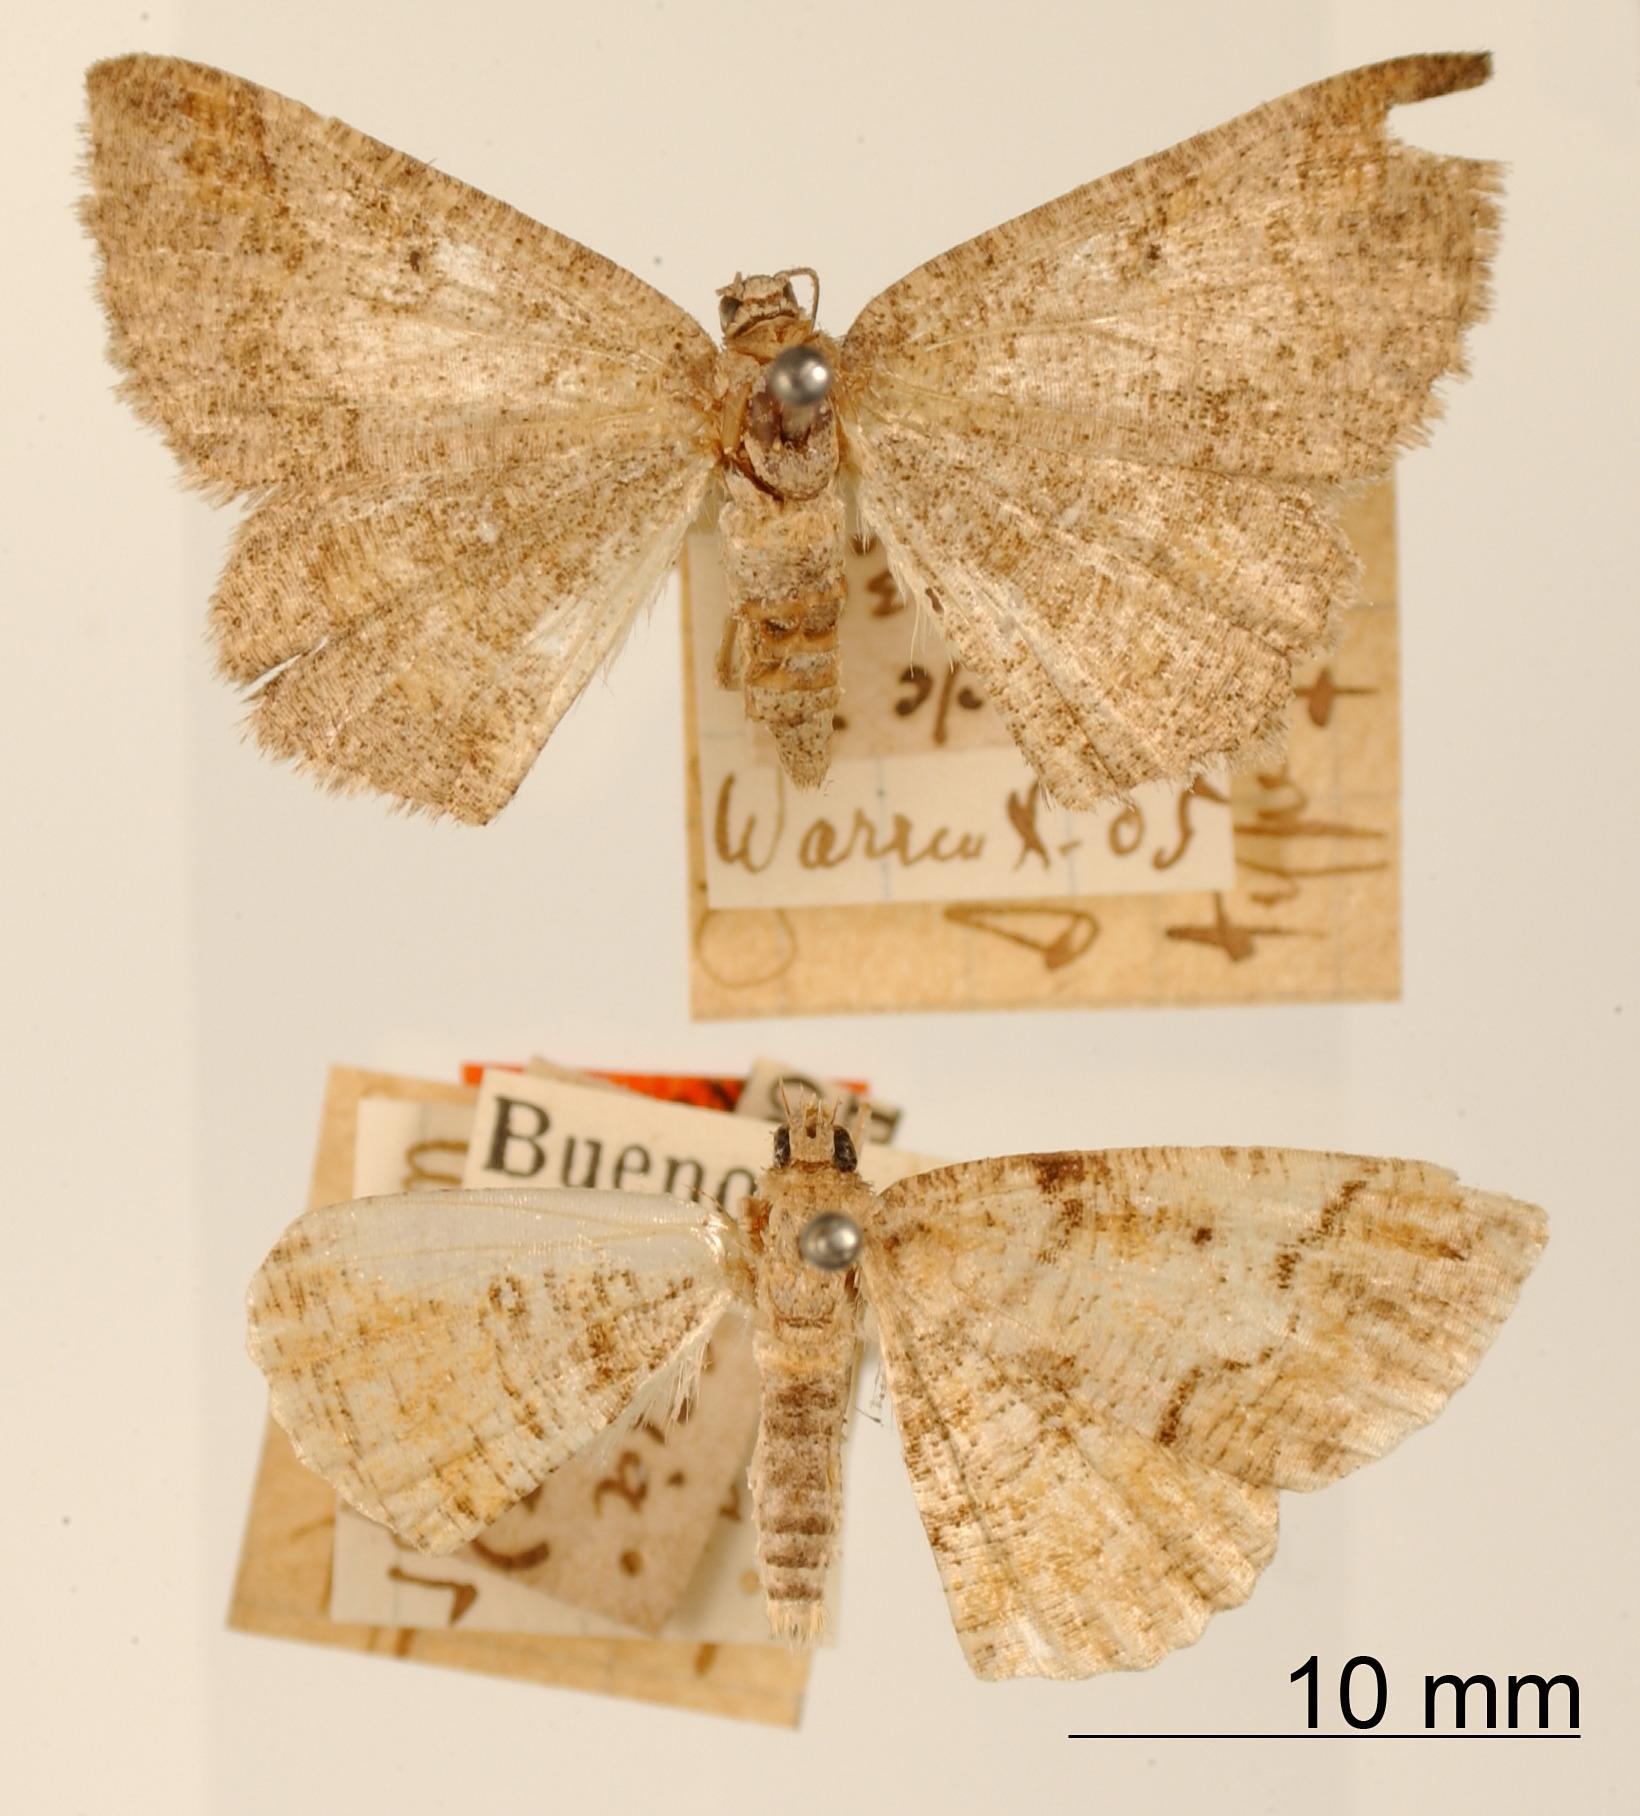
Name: Dyscia serena
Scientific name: Dyscia serena Dognin, 1906
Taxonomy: Animalia, Arthropoda, Insecta, Lepidoptera, Geometridae, Ennominae
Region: [Not Stated]
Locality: [Not Stated], Buenos Aires, Argentina
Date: [Not Stated]